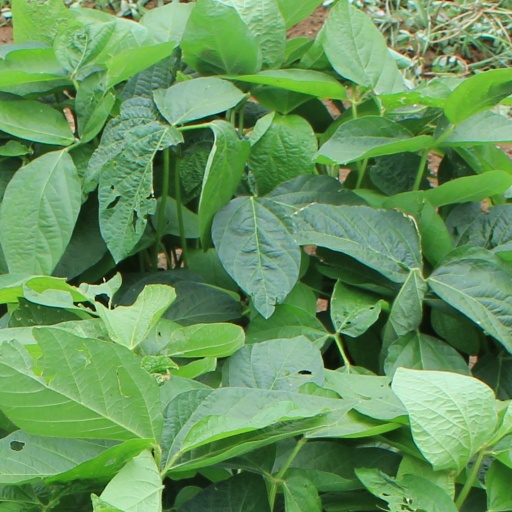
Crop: soybean